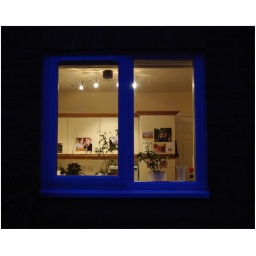
Looking in to my kitchen window it seems bright and warm and welcoming in contrast to the cold and dark oustide.